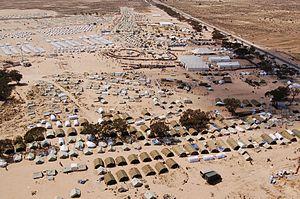
Le camp de réfugies de Choucha à coté de Ras Jedir, au sud de la Tunisie